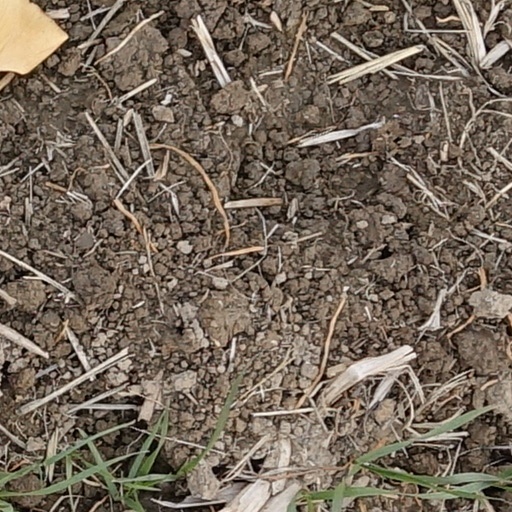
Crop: wheat